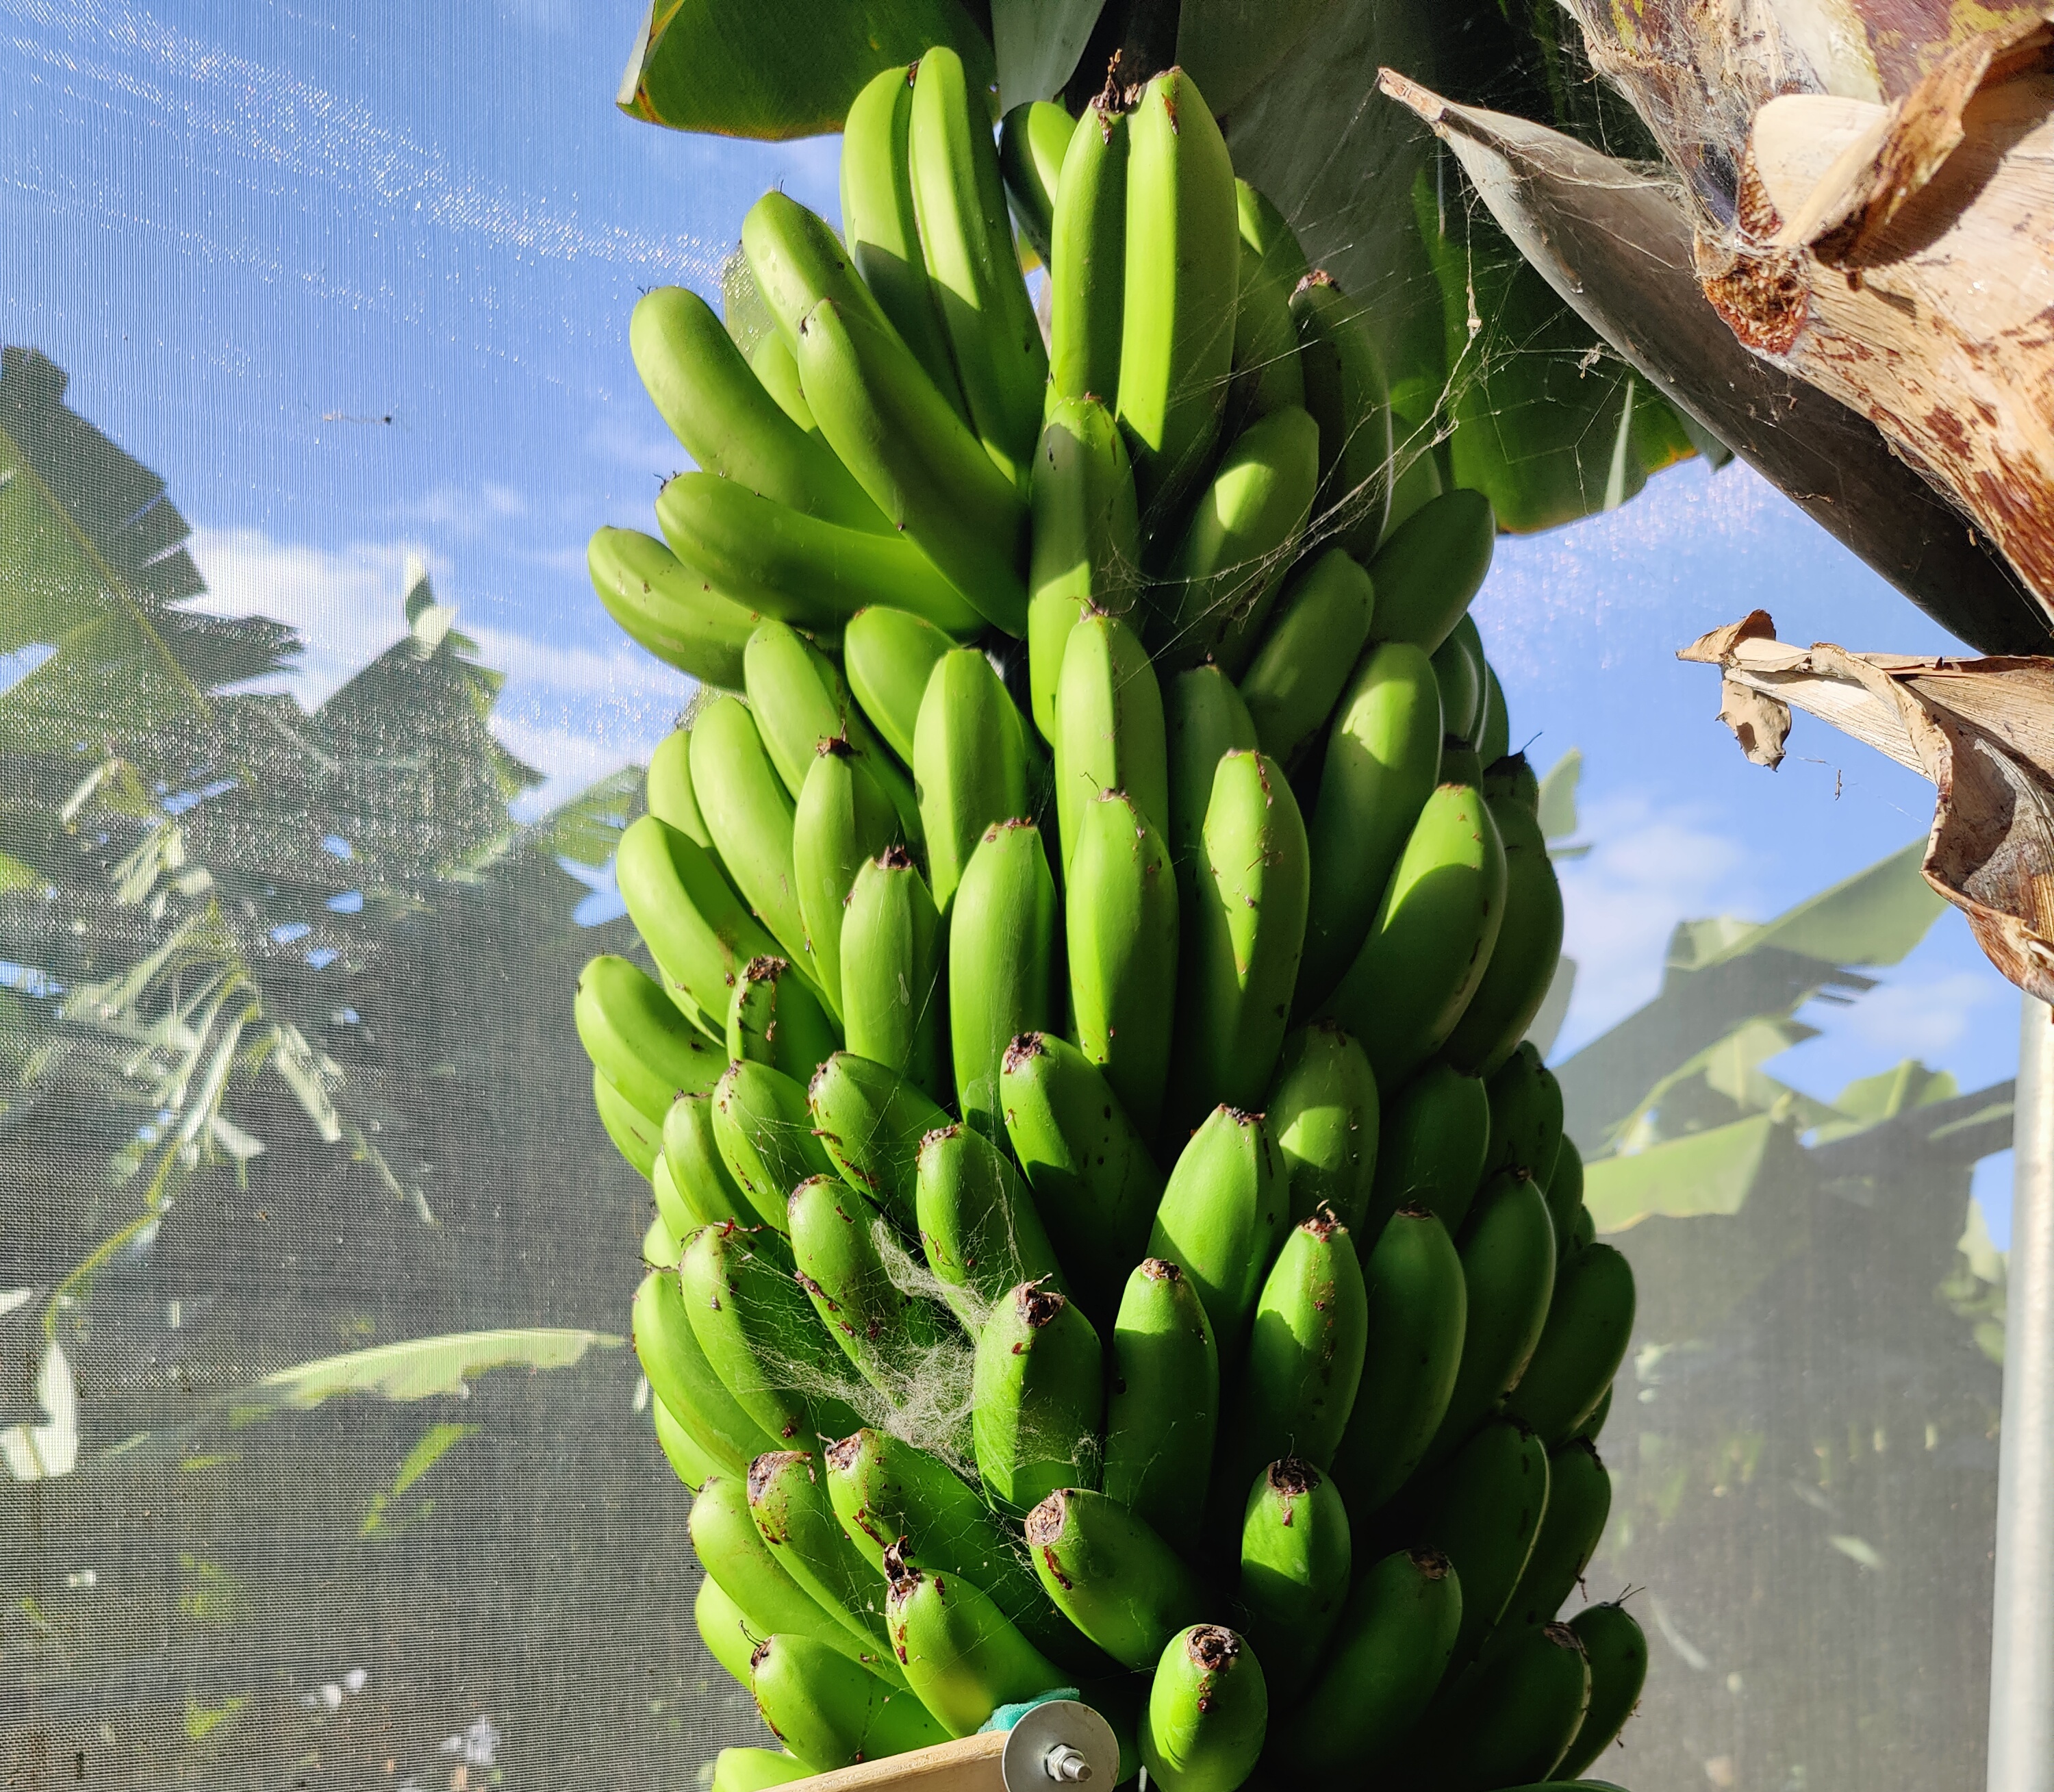
Label: Cut